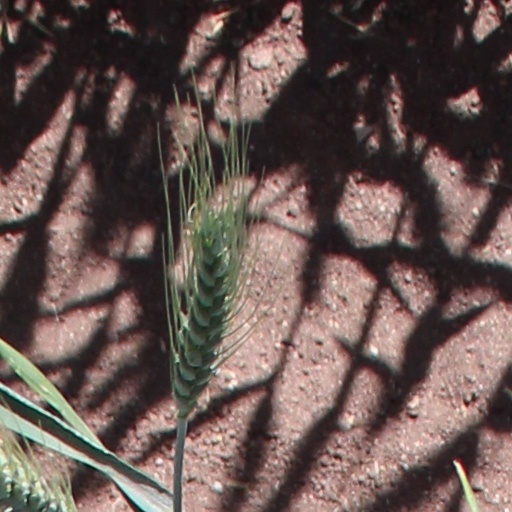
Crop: wheat